John Reynolds (motorcyclist)

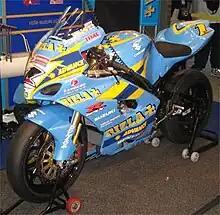
The number one plate on JR's 2005 Rizla Suzuki

The dominant riders in 2000, together with Reynolds, had been Neil Hodgson and Chris Walker. With these two having moved on, the stage was set for Reynolds and Steve Hislop to duel in 2001, as only John’s team-mate, Sean Emmett, and Michael Rutter also won races. Reynolds’s second championship came when Hislop was injured in a collision between the two men.